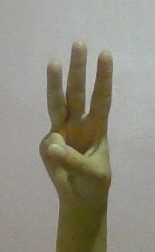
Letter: thaa